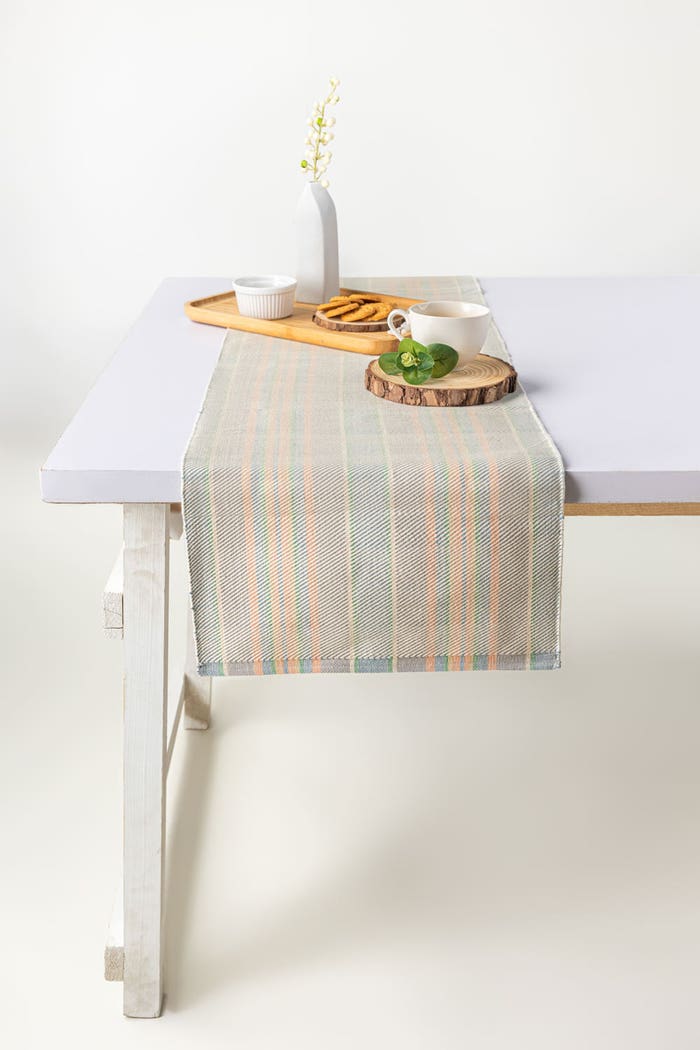
grey multi stripe table runner